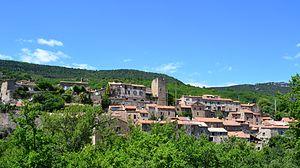
Vue sur le village de Saint-Privat (Hérault).
Saint-Privat est une commune française située dans le département de l'Hérault en région Occitanie.
Le canton de Lodève est une division administrative française situé dans le département de l'Hérault, dans l'arrondissement de Lodève.